René Lévesque

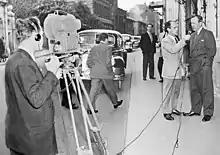
Lévesque interviews Lester Pearson, External Affairs Minister, in Moscow in 1955

From 1956 to 1959, Lévesque became famous in Quebec for hosting a weekly television news program on Radio-Canada called "Point de Mire".